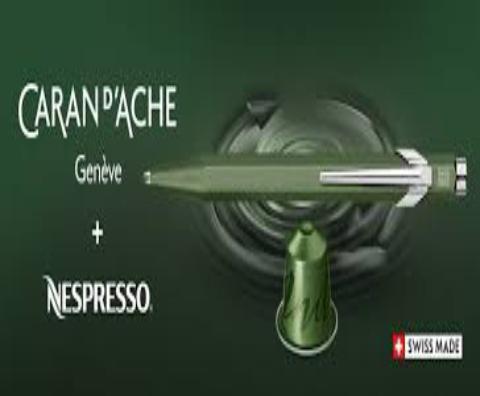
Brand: caran d'ache
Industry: Necessities